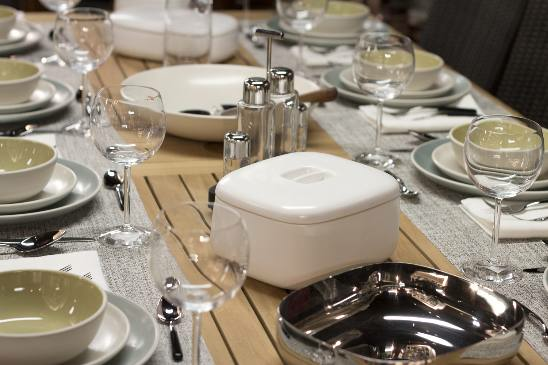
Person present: No